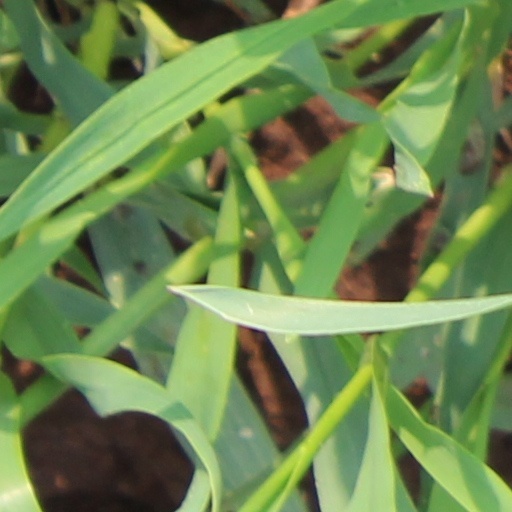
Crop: wheat